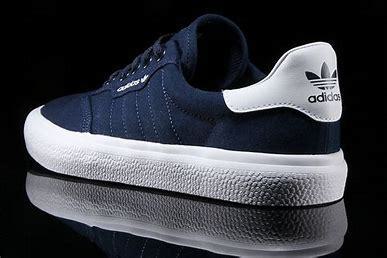
Brand: Adidas
Model: 3MC